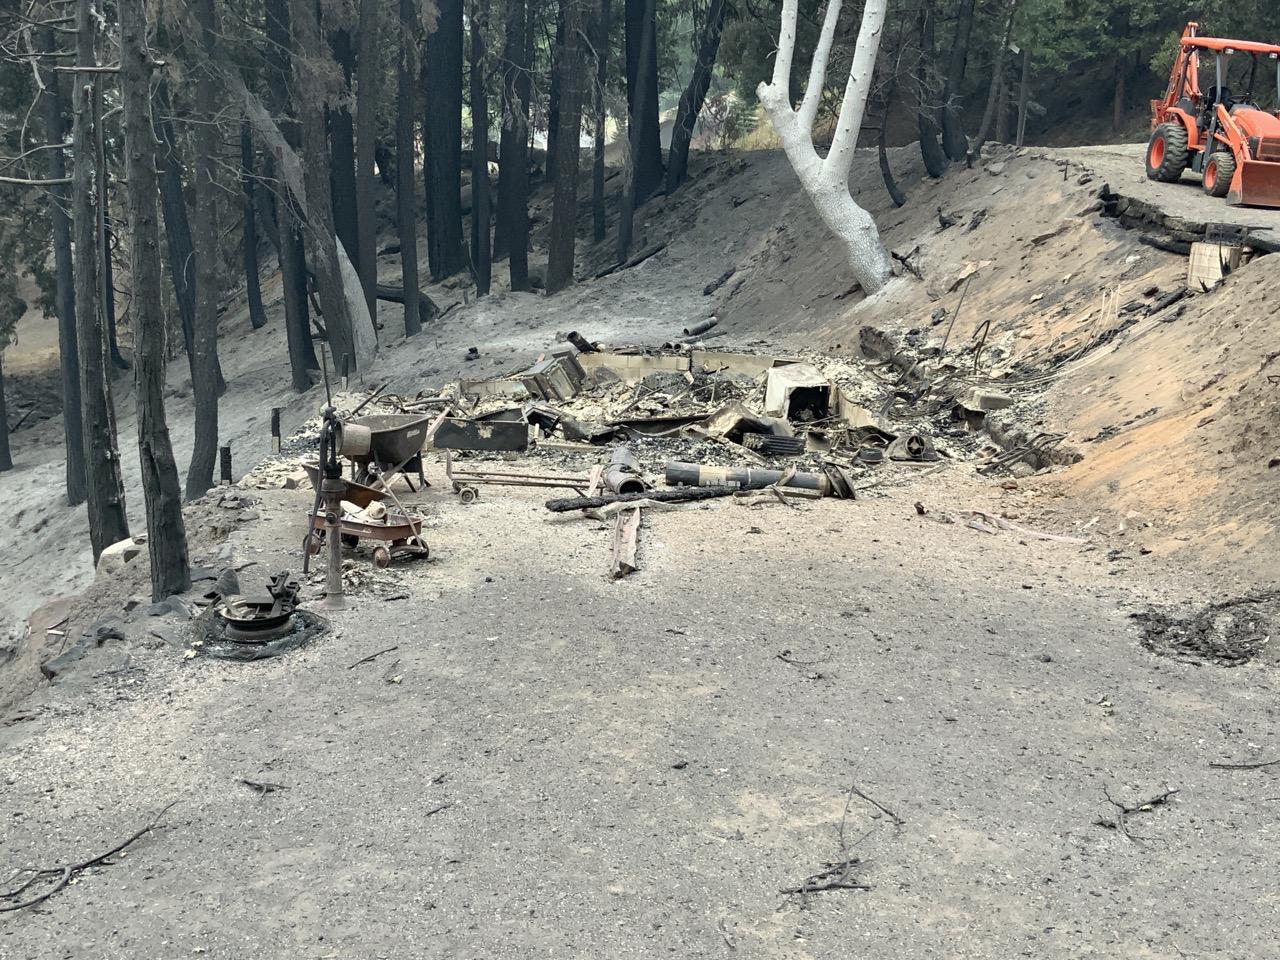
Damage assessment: destroyed